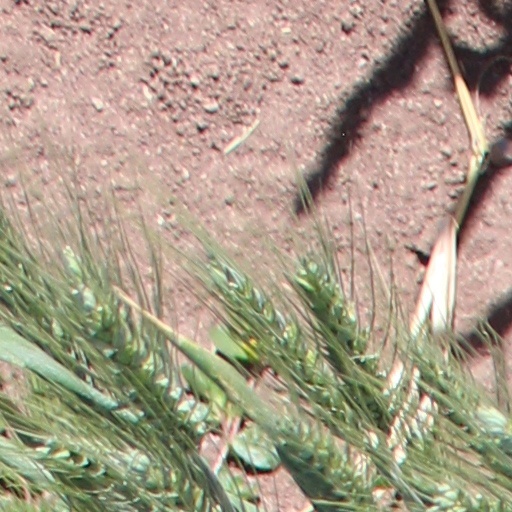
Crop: wheat